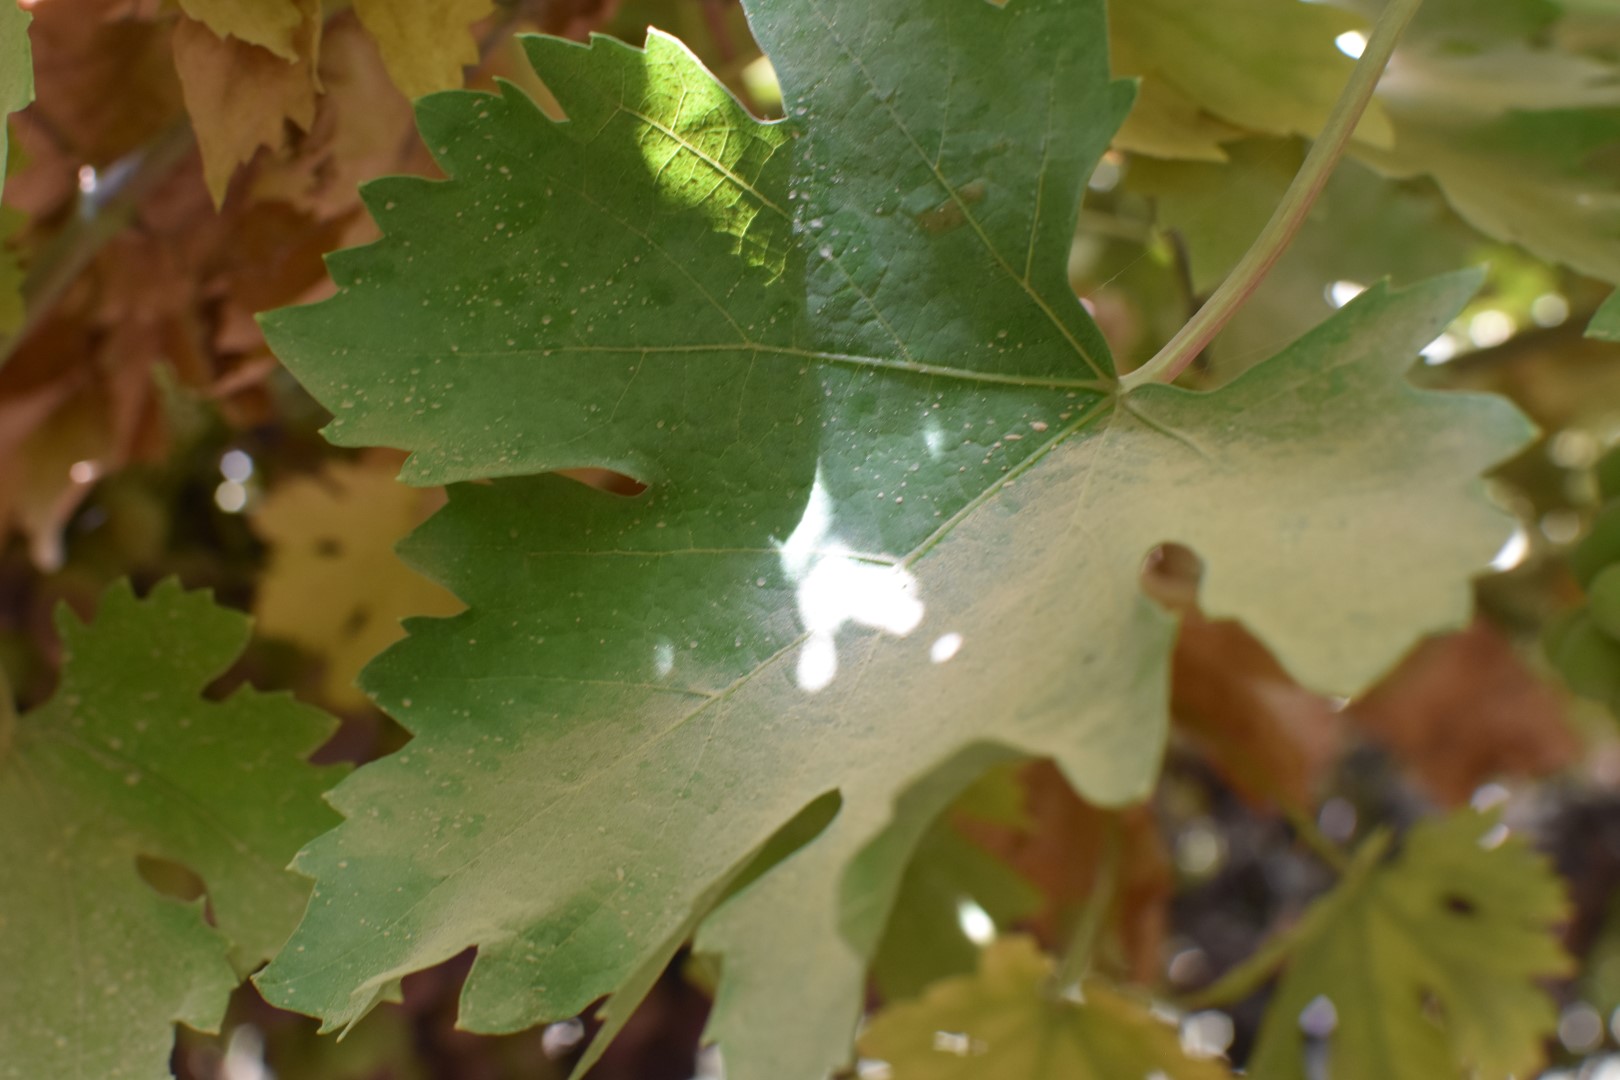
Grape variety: Riasi